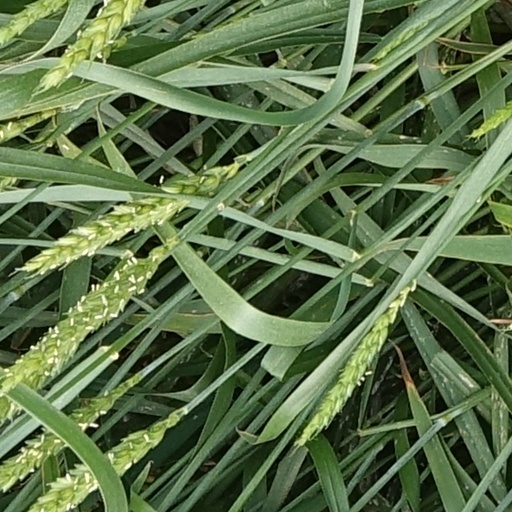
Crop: wheat